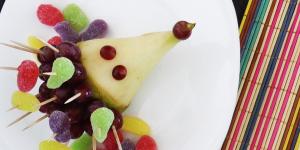
erizo de fruta para ninos